Peruvian football clubs in international competitions

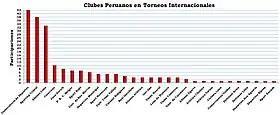
Peruvian football clubs in international competitions.

The participation of the Peruvian football clubs in official international tournaments in the competitions organized by the CONMEBOL began in 1948 with the participation of the Deportivo Municipal in the Campeonato Sudamericano de Campeones, trophy recognized in 1996 as the first cup organized by the CONMEBOL. After this contest, the dispute of the official international tournaments was interrupted until 1960, when the South American teams began to participate in the Copa Libertadores.